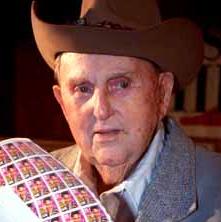
Age: 83